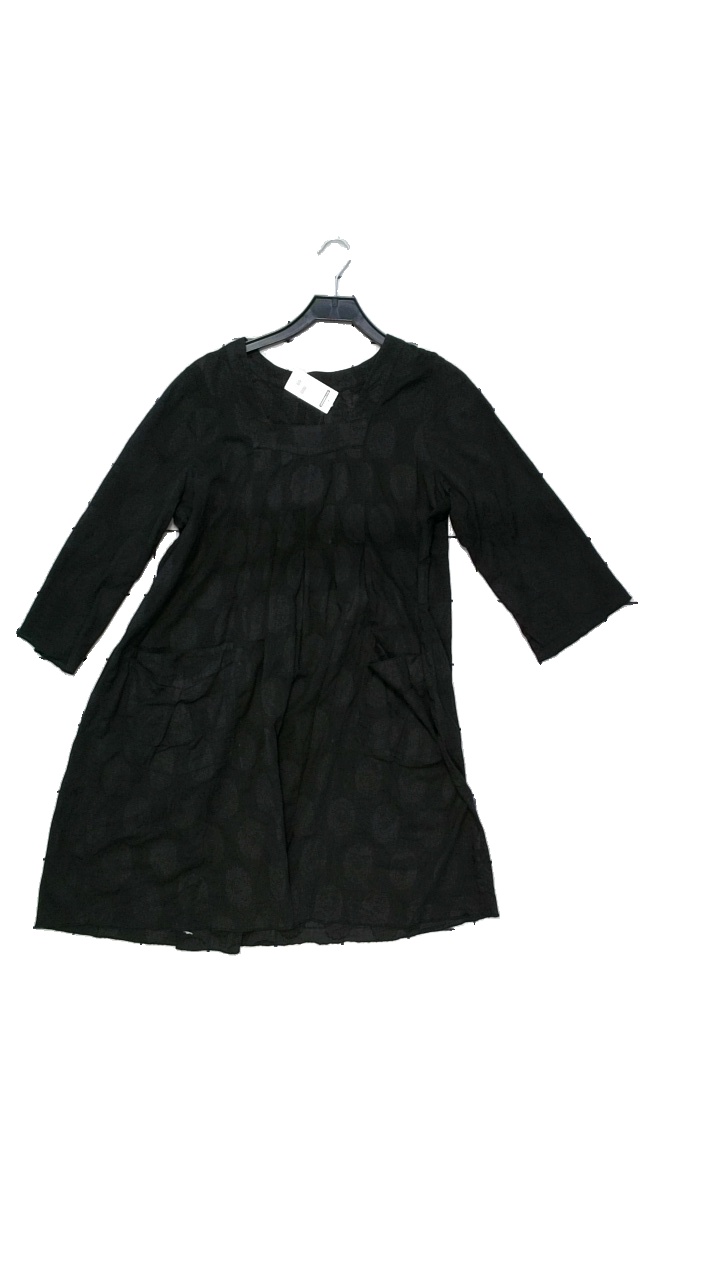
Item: Dress (Ladies)
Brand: Gudrun Sjödén
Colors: Black
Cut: Loose, Long
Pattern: Floral print
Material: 100% cotton
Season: All
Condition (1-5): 5
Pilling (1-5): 3
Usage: Reuse
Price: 150-250